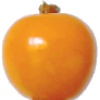
Label: physalis